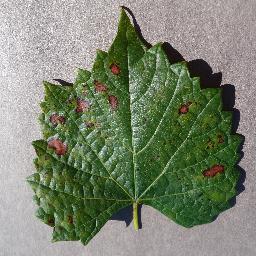
Label: Grape___Esca_(Black_Measles)